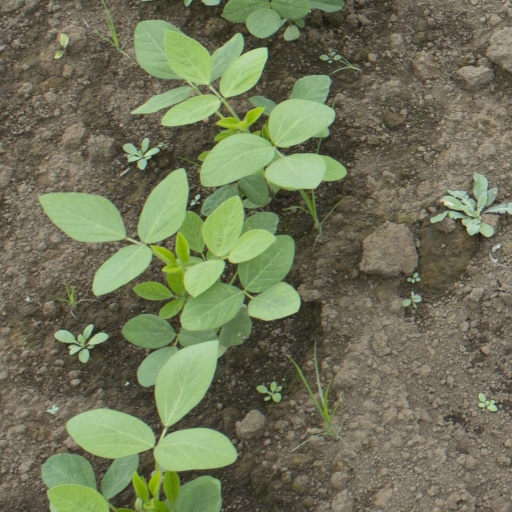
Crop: soybean